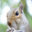
Label: squirrel